Llyn Brenig

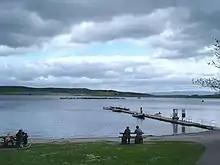
Leisure craft moored on the reservoir

Fishing, canoeing, paddle boarding and open water swimming are all permitted on the lake. Power craft for angling and recreation are available for hire, while Llyn Brenig has its own sailing club. In 1990 Llyn Brenig was the only Welsh reservoir used for the World Fly Fishing Championships.